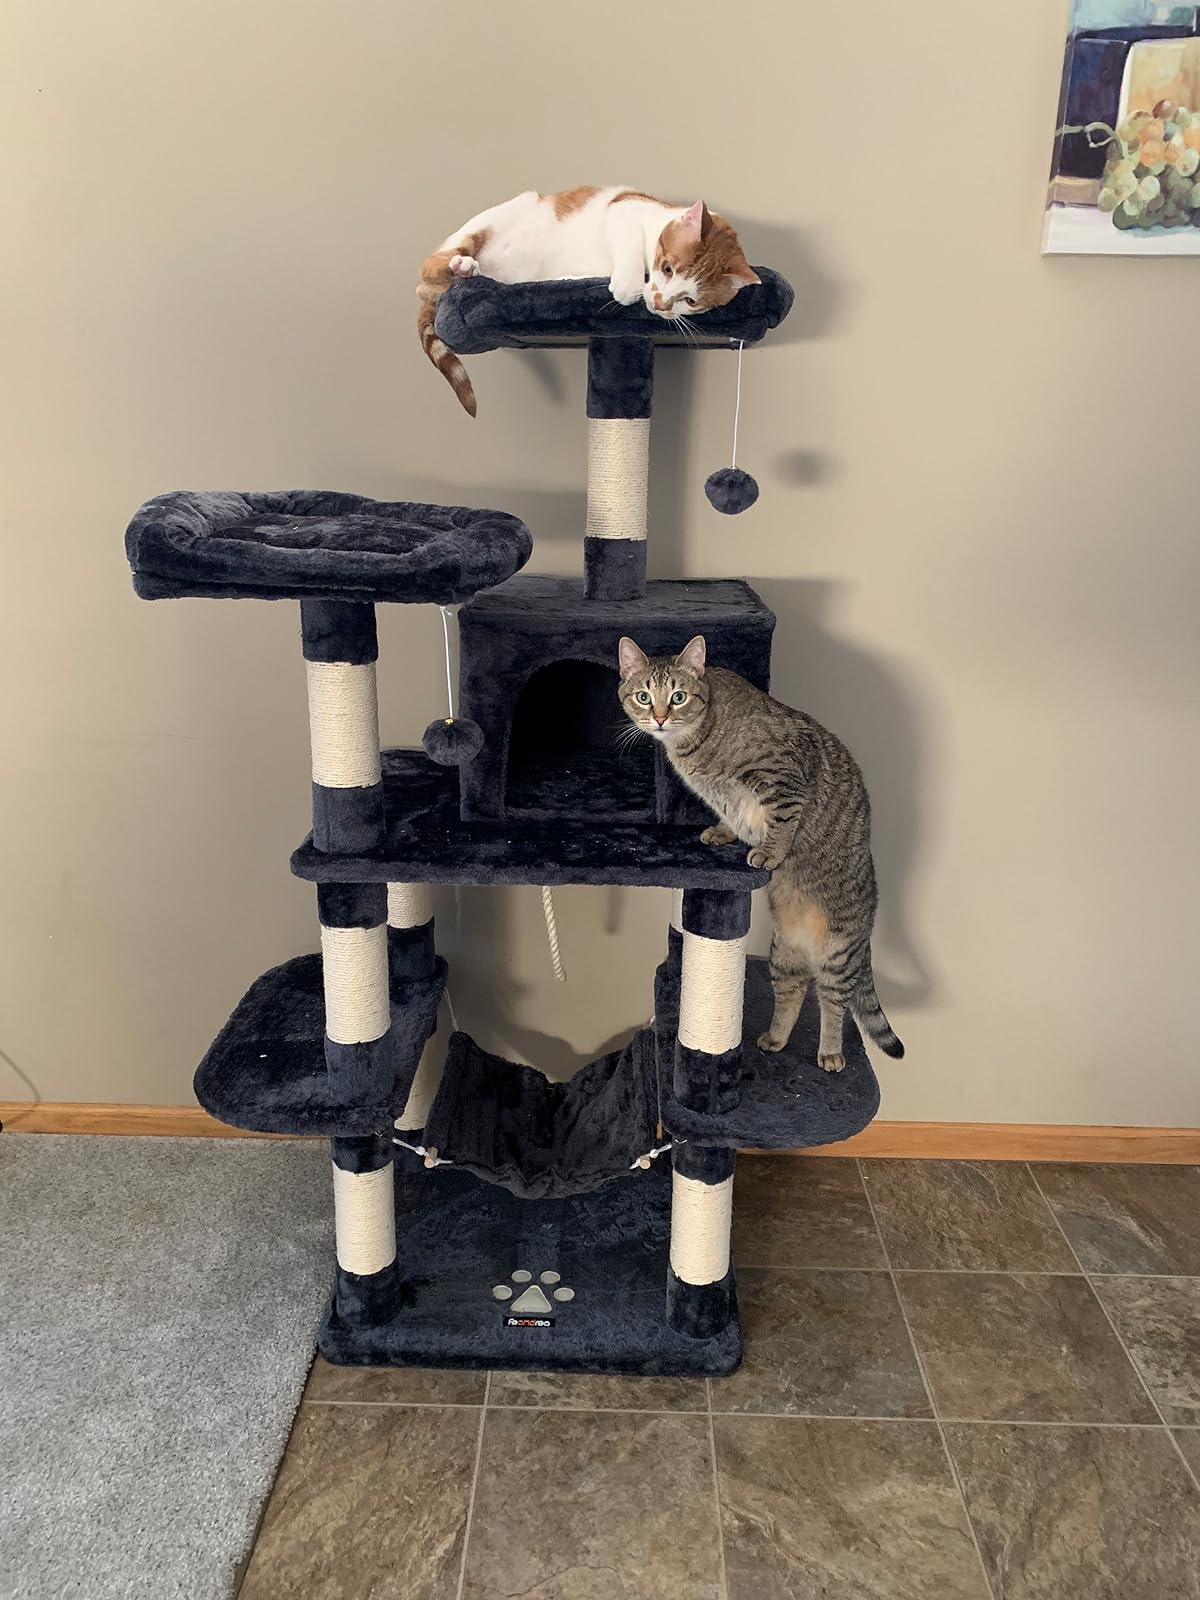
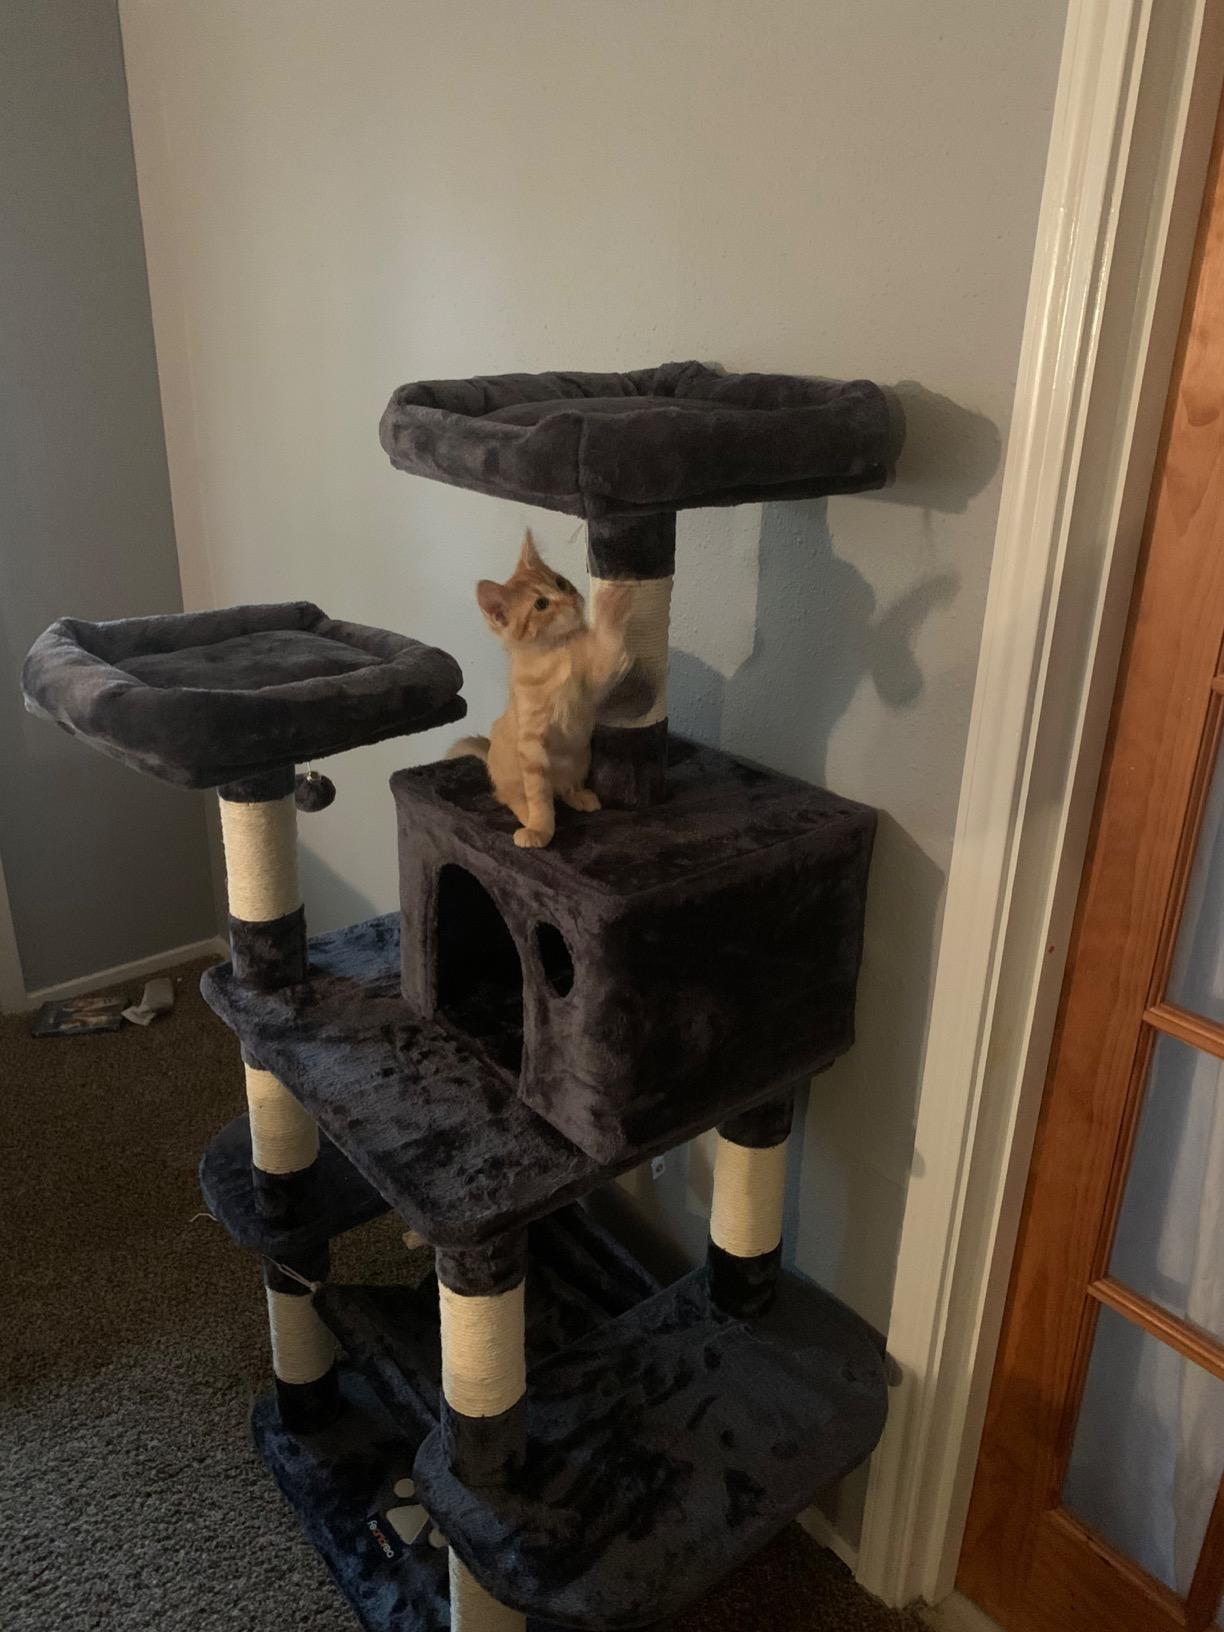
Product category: items_cat tree
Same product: yes